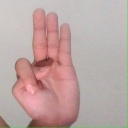
अक्षर: भ